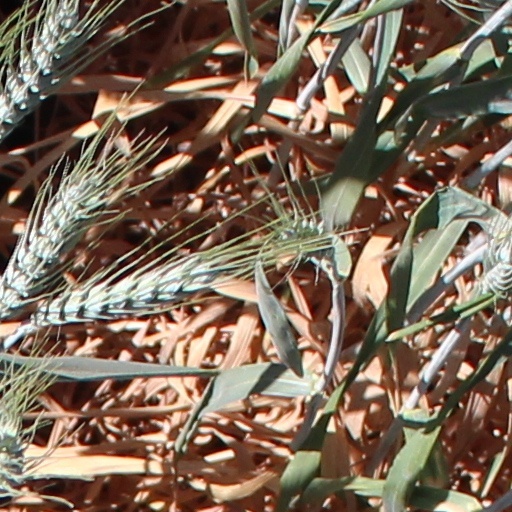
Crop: wheat